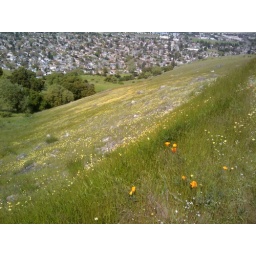
A small field of wild flowers just below the trail.